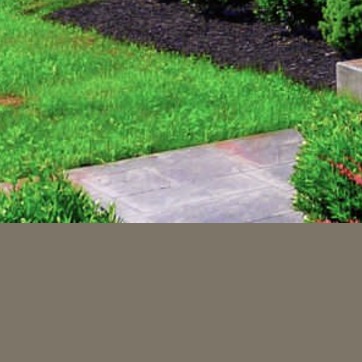
Material: stone